Henry Grinnell

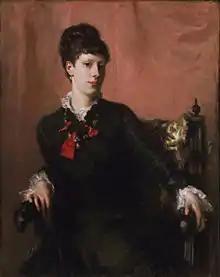
Portrait of Grinnell's granddaughter, Frances Sherborne Ridley Watts, by John Singer Sargent, 1877

On June 12, 1822, Grinnell was married to Sarah Minturn, the daughter of William Minturn Jr. and Sarah (née Bowne) Minturn from the prominent merchant and shipping family. Together, they were the parents of: